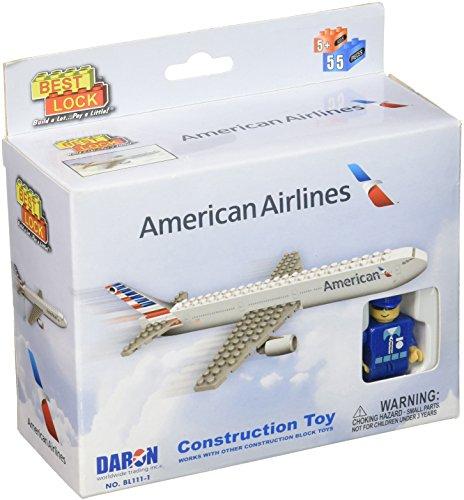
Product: Daron American Construction Toy (55-Piece)
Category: Toys & Games | Novelty & Gag Toys
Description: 55 pieces per set.
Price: $9.99